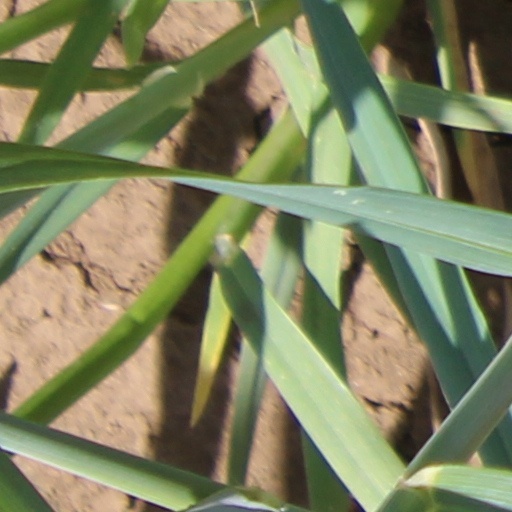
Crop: wheat